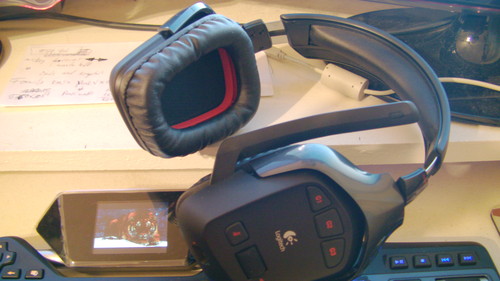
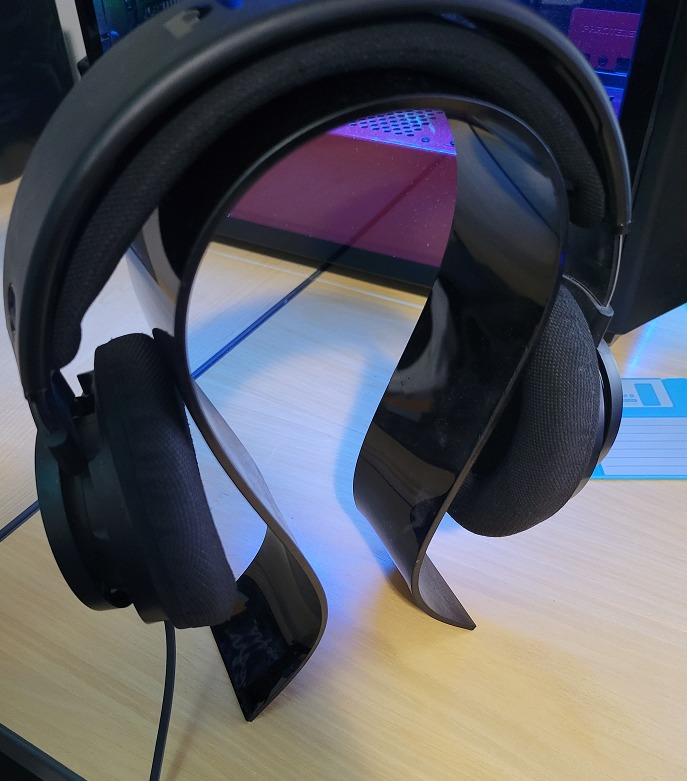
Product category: headphones
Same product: no